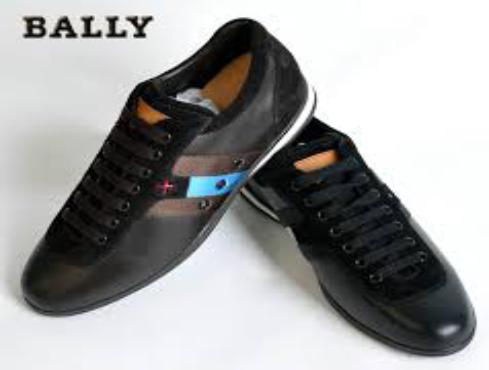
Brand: Bally Shoe
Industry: Clothes